Maple Creek (Saskatchewan)

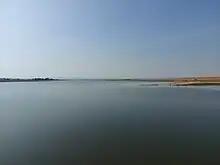
Junction Reservoir

There are four reservoirs in Maple Creek's watershed that are owned and operated by the Agri-Environmental Service Branch. The reservoirs retain water to be released for irrigation. In order from largest to smallest, they include: